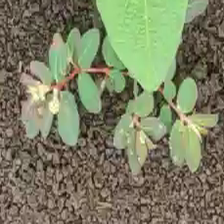
Weed species: Choti_dudhi_(Euphorbia_hirta)